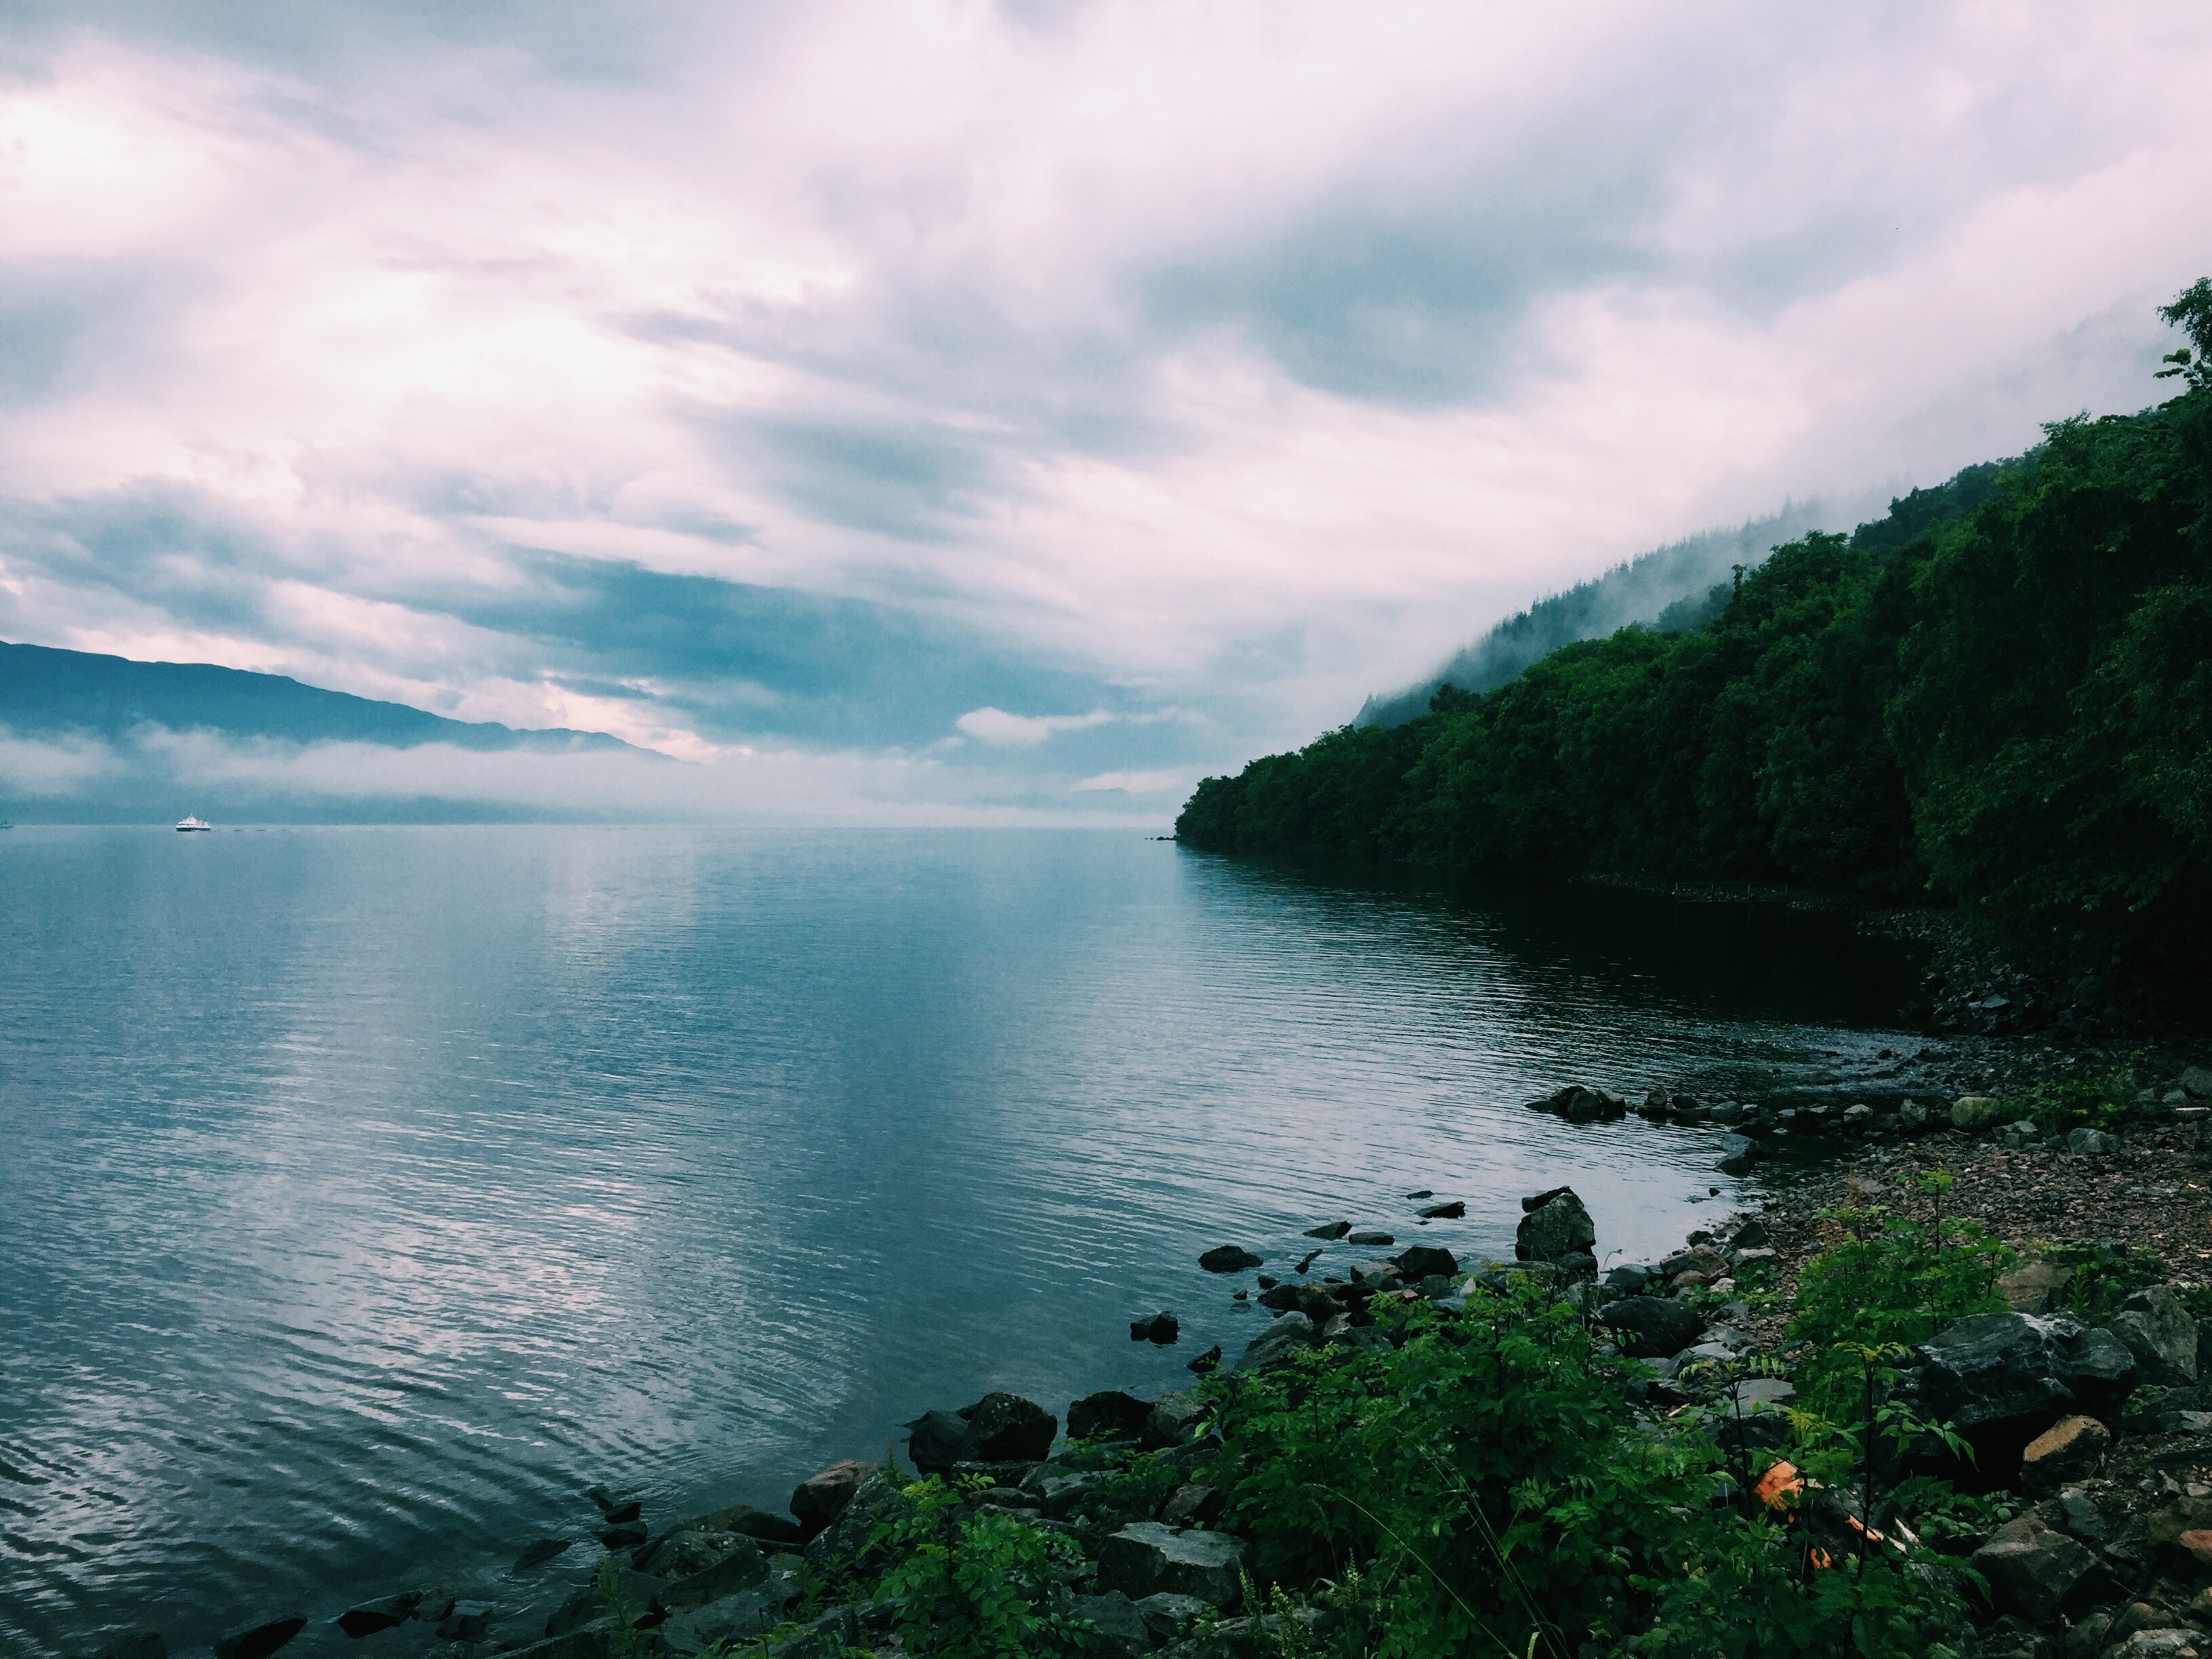
landscape, sea, coast, water, nature, ocean, mountain, cloud, shore, lake, cliff, reflection, bay, fjord, reservoir, highland, terrain, body of water, loch, atmospheric phenomenon